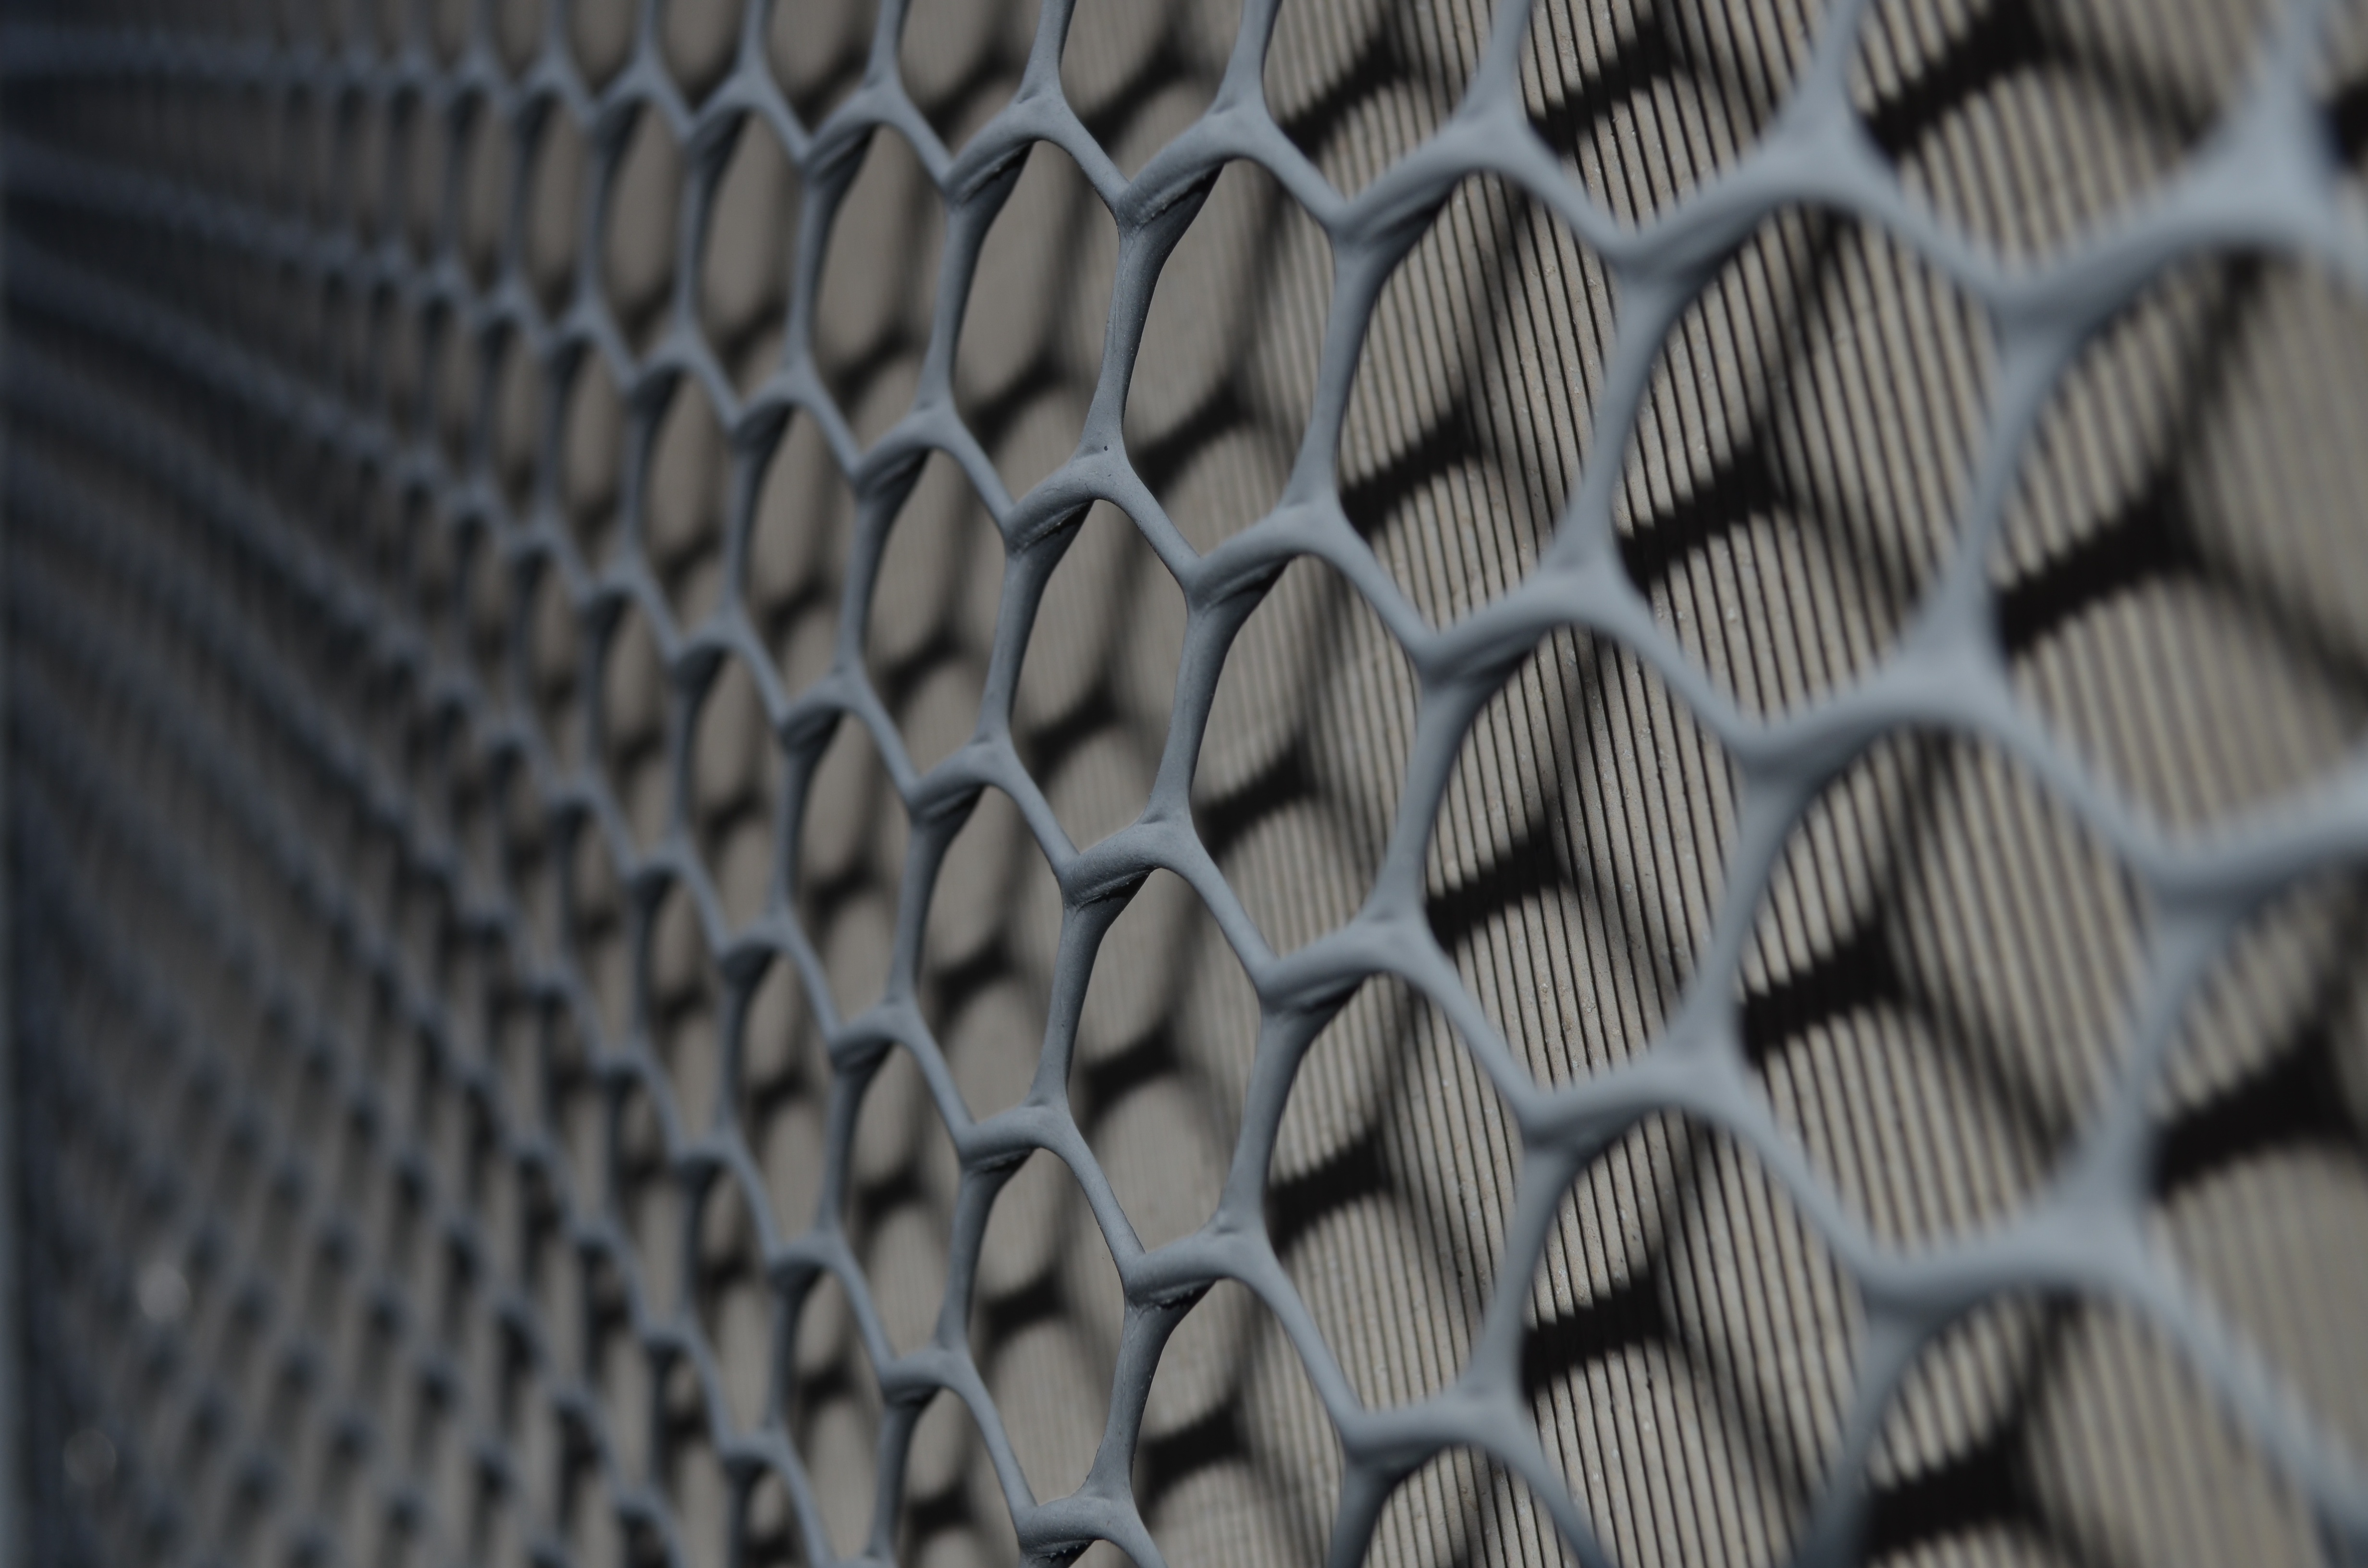
pattern, line, material, tire, circle, design, net, mesh, flooring, chain link fencing